UEFA Euro 2008 final

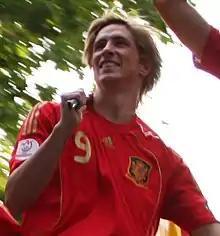
Fernando Torres scored in the first half, the only goal in the game.

Spain kicked off the match at 8:45 pm local time (6:45 pm UTC) in temperatures of at the end of a sunny day, with 51,428 spectators in attendance. Spain began by passing around their defence, but then lost the ball when Sergio Ramos mishit a pass which was retrieved by Klose, who ran towards the Spanish goal. Carles Puyol forced Klose out wide to the left, and the ball eventually went behind for a goal kick. Germany then had another attack on 4 minutes when Ballack's pass found Lahm in space on the left-hand side, but his cross did not reach a German attacker. On 7 minutes, Germany attacked on the left for a third time through Ballack, who took the ball past Puyol. His cross looped close to the corner of the Spanish goal, but eventually passed in front of the goal without danger for Spain. "The Guardian" Scott Murray commented at the time that Spain had "started very poorly indeed". Chris Waddle, working as an analyst for BBC Radio 5 Live, commented that he had "never seen Spain play so many long balls. I don't know why they're not going through the midfield." Thomas Hitzlsperger had the first shot on target of the game on 9 minutes, but it was too weak to trouble Casillas.